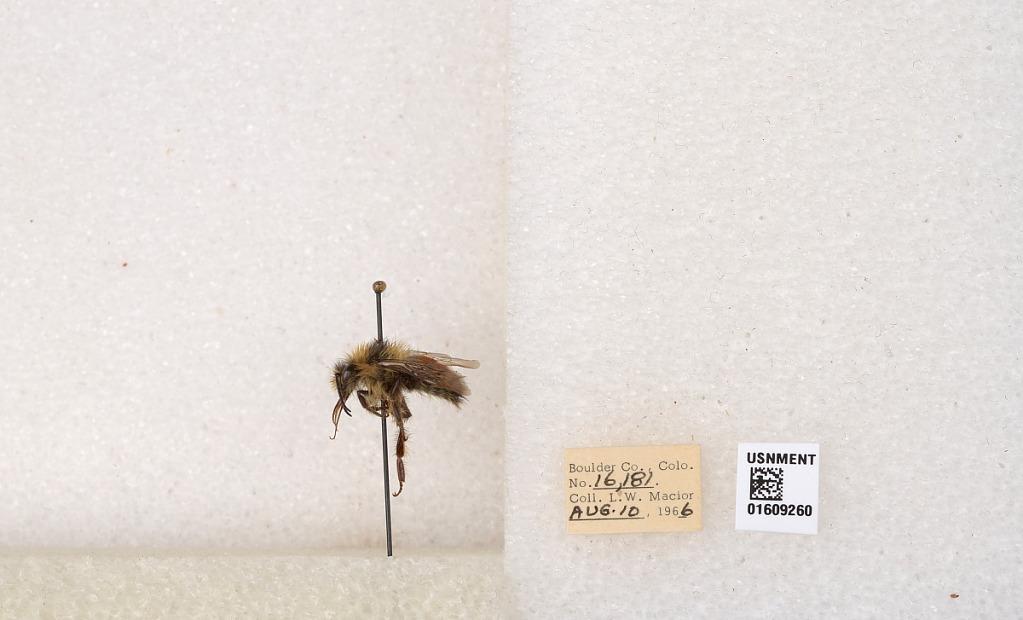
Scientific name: Bombus (Pyrobombus) sylvicola Kirby
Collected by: L. Macior
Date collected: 1966-8-10
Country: United States
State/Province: Colorado
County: Boulder
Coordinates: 40.0263, -105.3